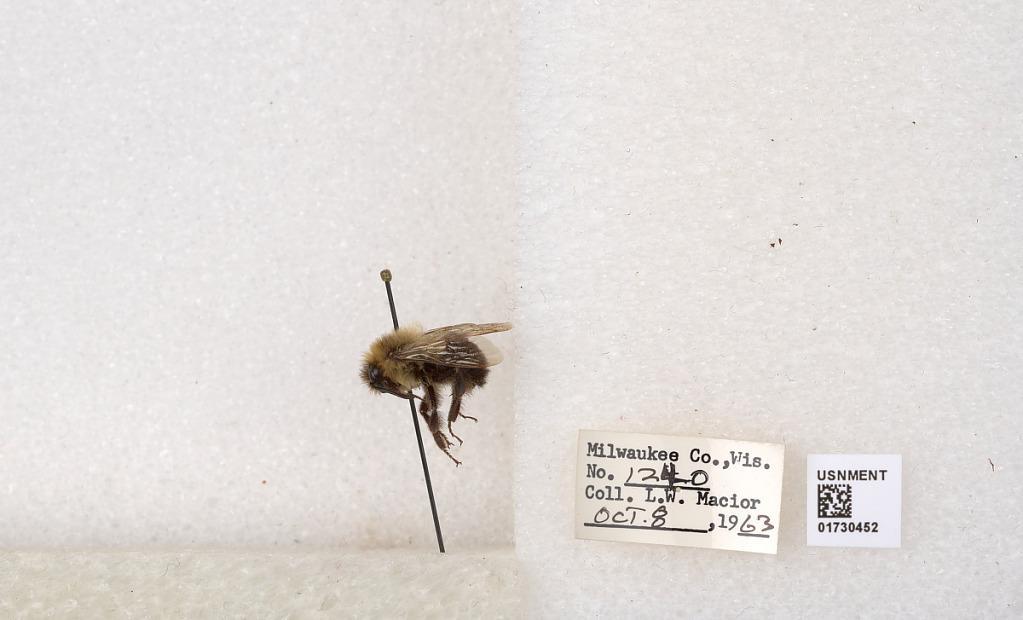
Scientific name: Bombus impatiens Cresson
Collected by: L. Macior
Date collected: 1963-10-8
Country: United States
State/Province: Wisconsin
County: Milwaukee
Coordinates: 43.0217, -87.9291